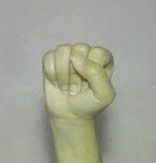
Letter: saad